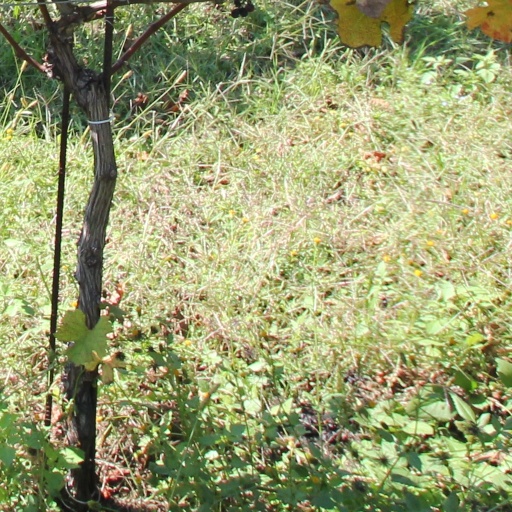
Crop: grape